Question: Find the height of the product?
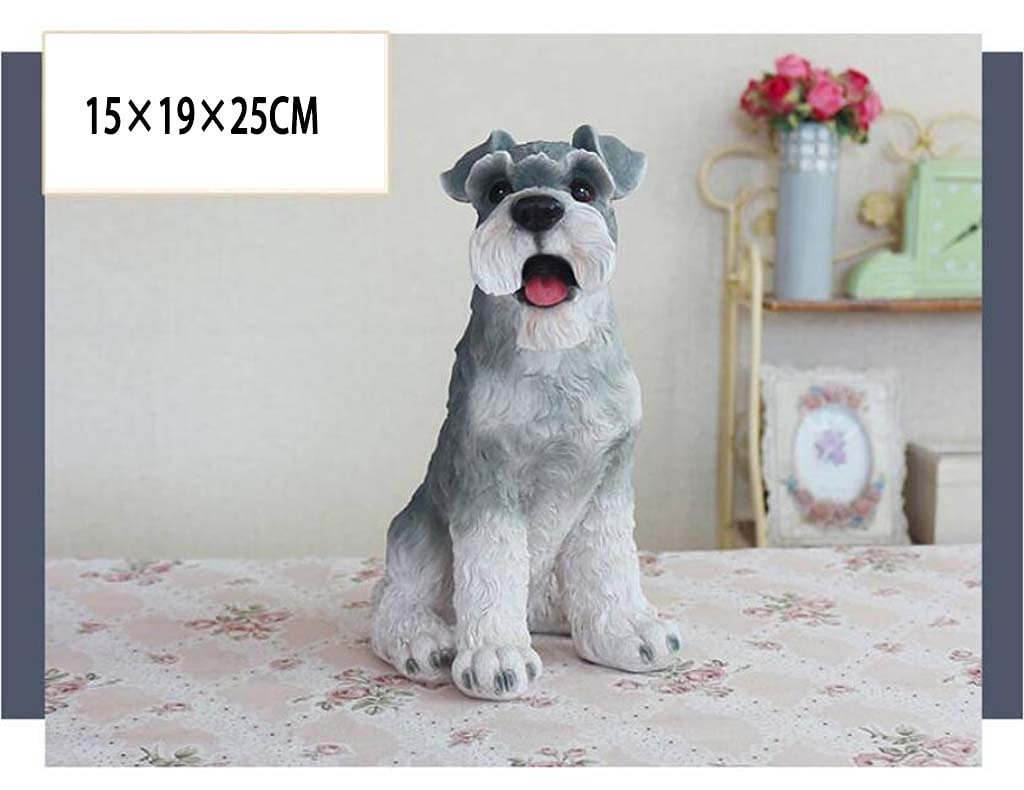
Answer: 25.0 centimetre